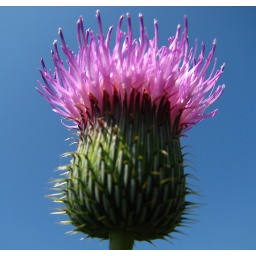
against the blue sky